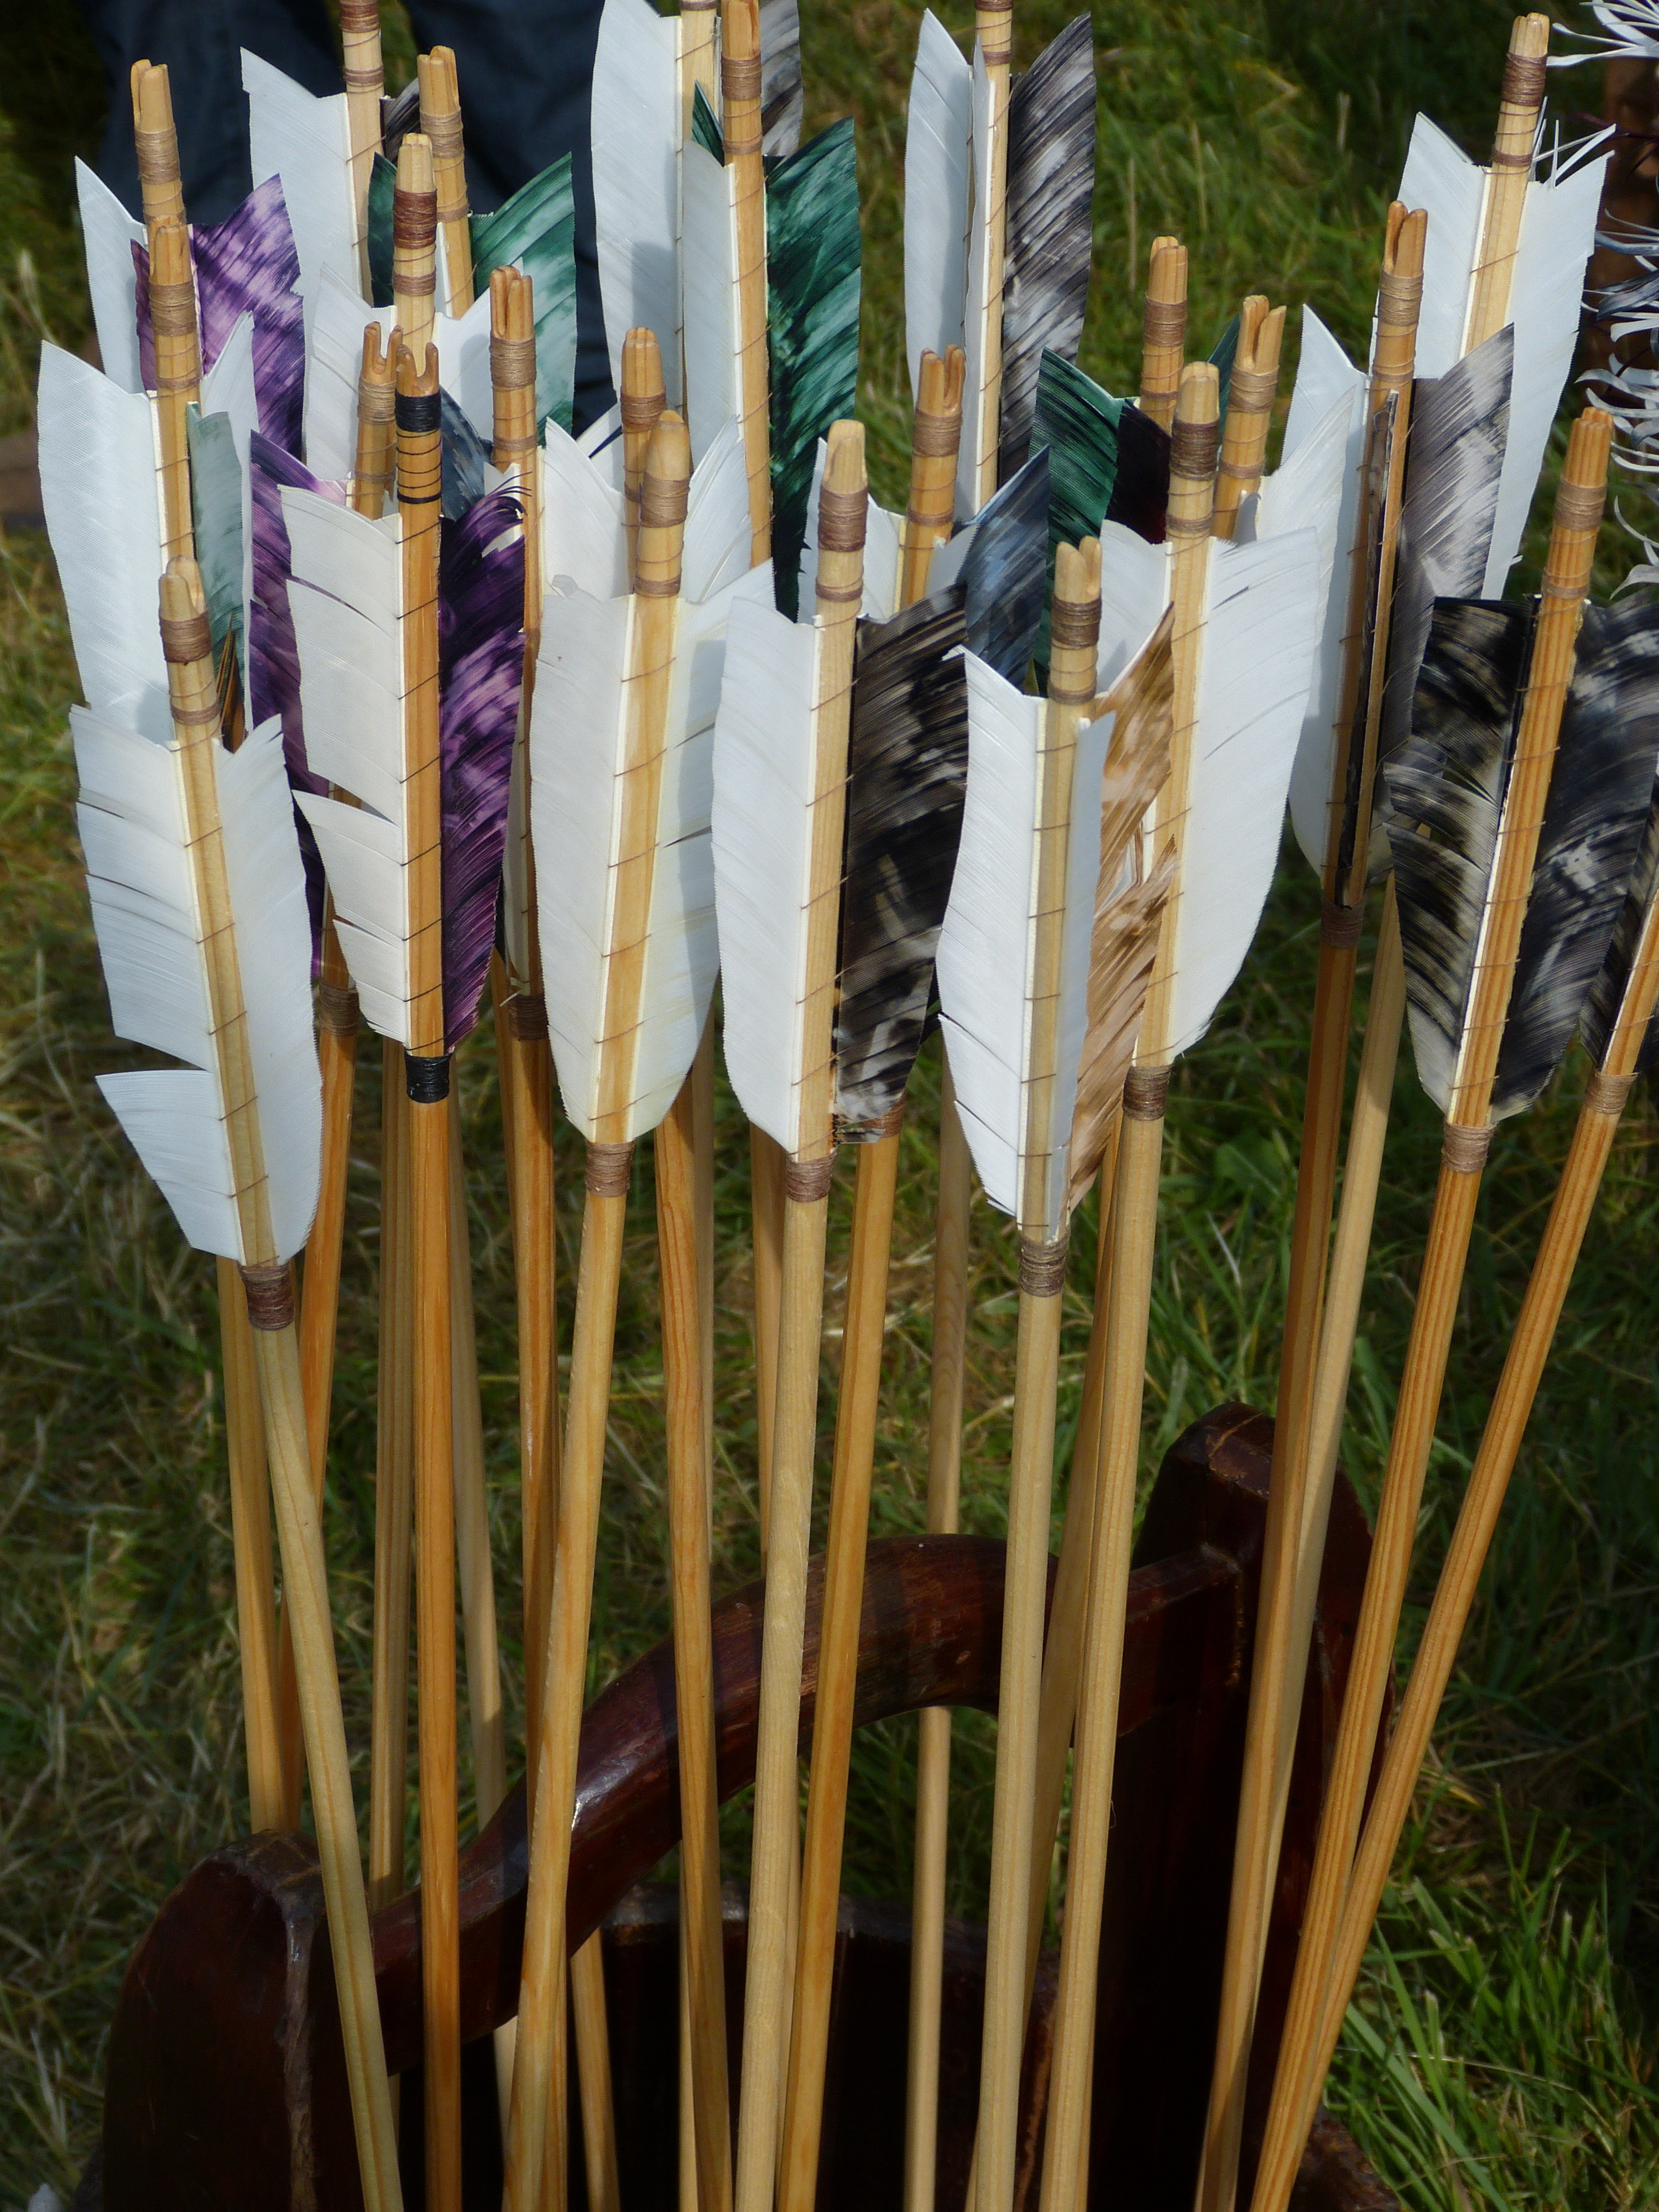
sport, flower, weapon, feather, arrows, middle ages, archery, bow and arrow